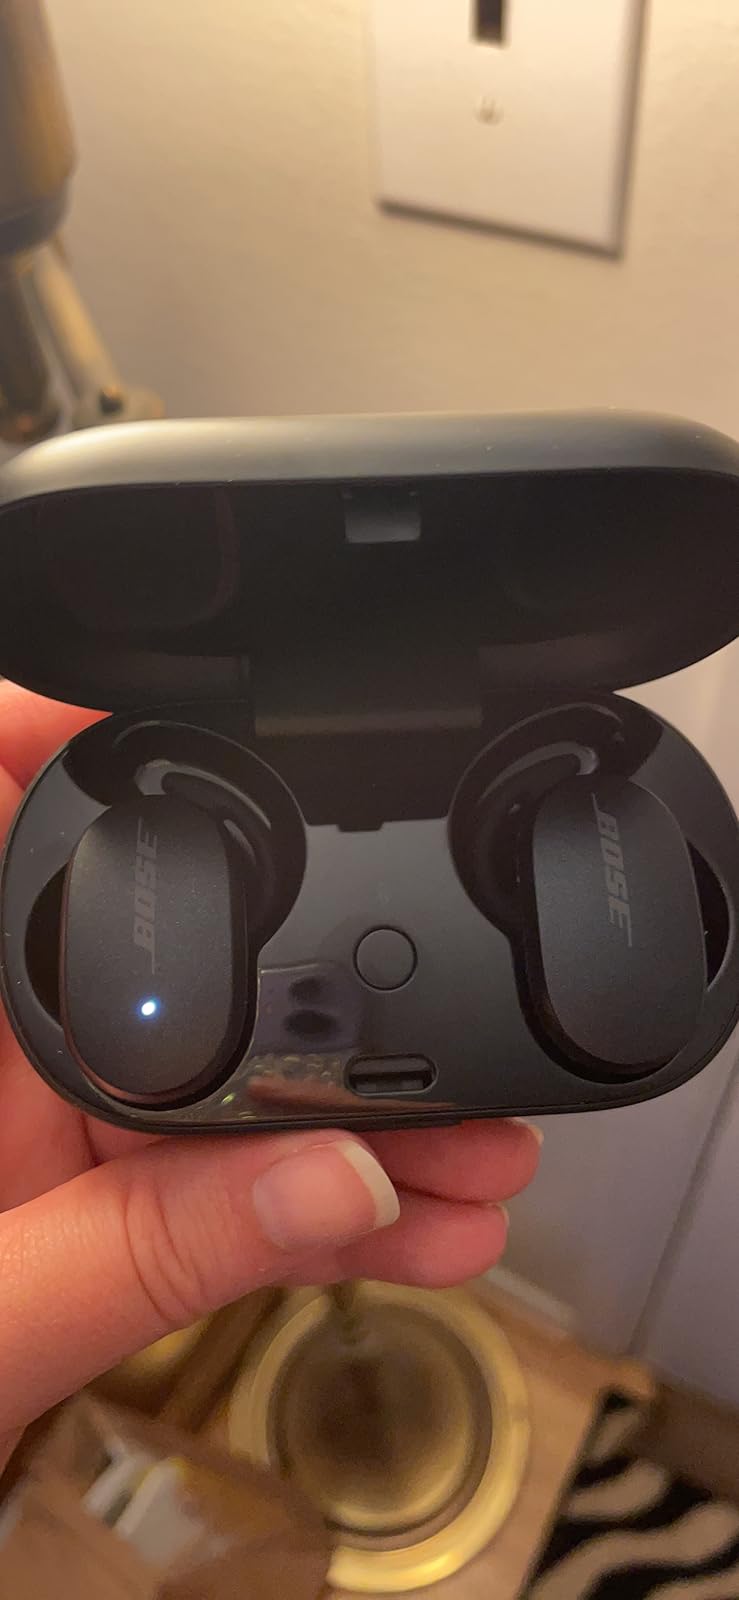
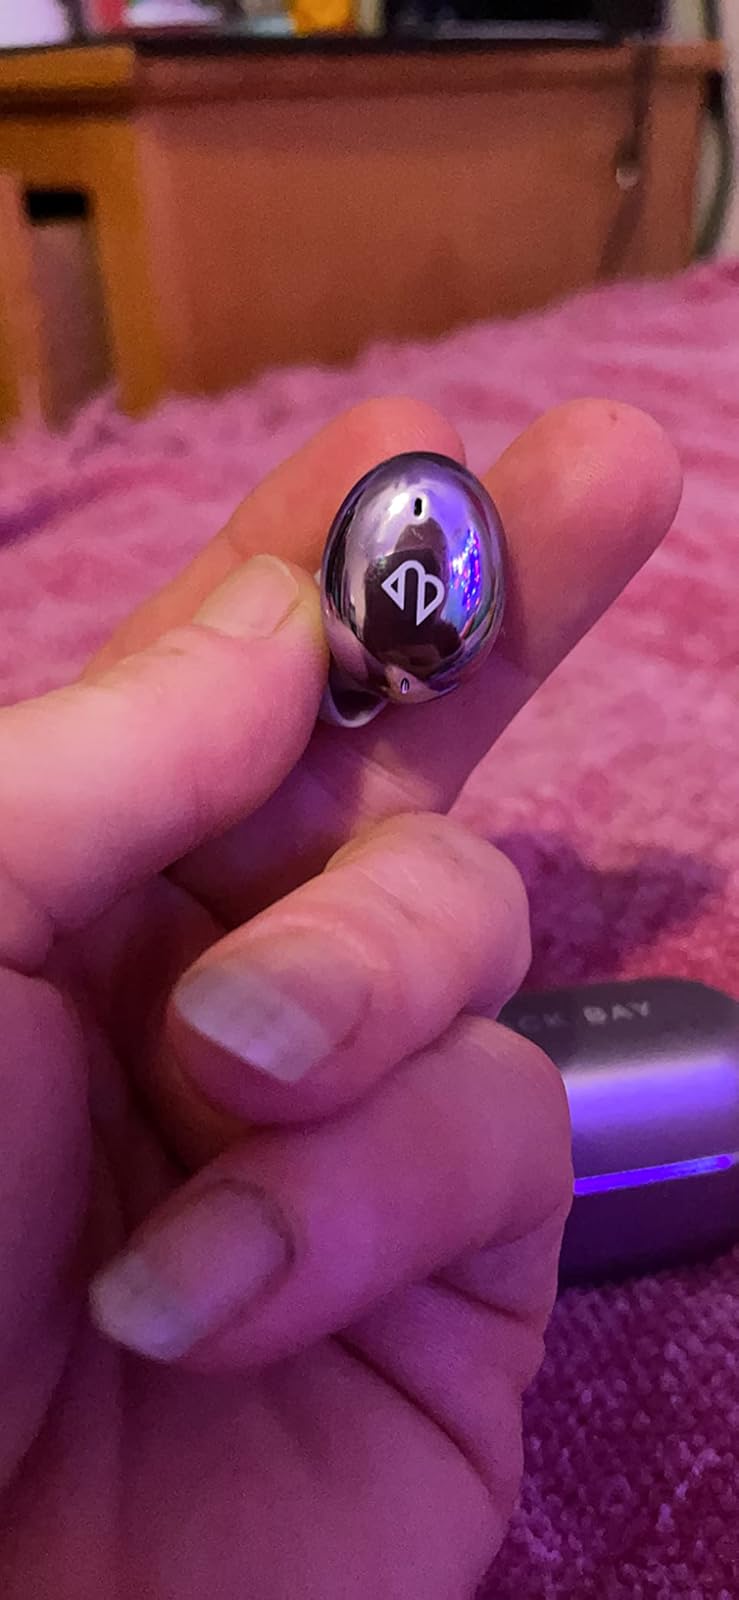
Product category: earbuds
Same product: no